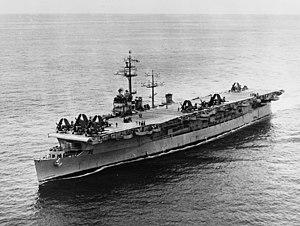
L'USS Bataan (CVL-29) est un porte-avions de classe Independence de l'United States Navy utilisé pendant la Seconde Guerre mondiale sur le théâtre Pacifique.
La classe Independence est une série de neuf porte-avions légers américains produits en urgence pendant la Seconde Guerre mondiale en transformant des croiseurs légers de la classe Cleveland en cours de construction. Les autres navires composant la classe sont le Princeton, le Belleau Wood, le Cowpens, le Monterey, le Langley, le Cabot, le Bataan et le San Jacinto.